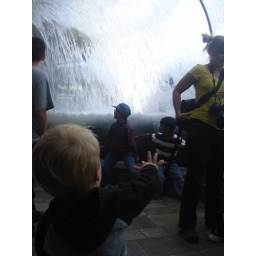
Eric loved the water rushing over the glass